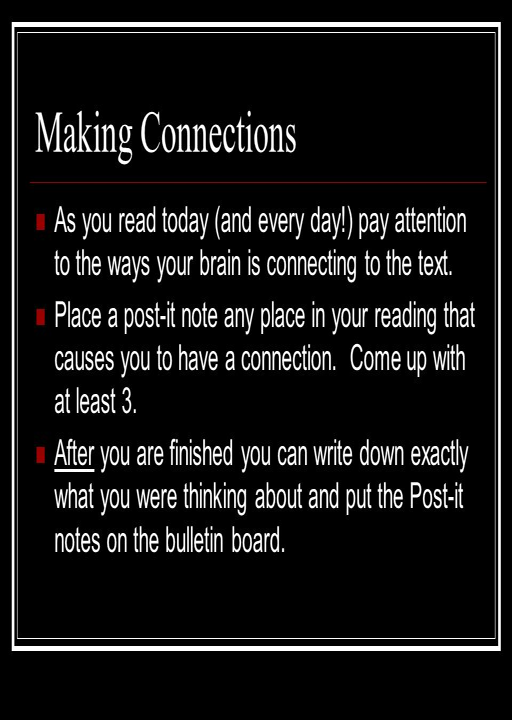
making connections as you read pay attention to the ways your brain is connecting to the text .